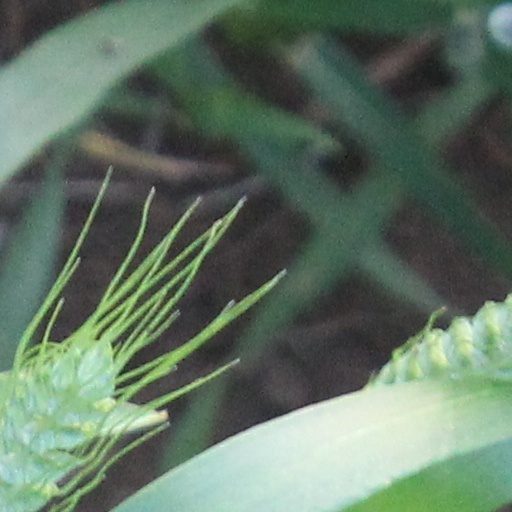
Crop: wheat